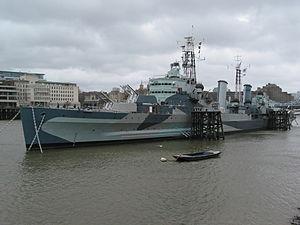
Un croiseur est un navire de guerre. Depuis le début des années 1990 et la mise hors service de tous les cuirassés, c'est le plus puissant et le plus grand des bâtiments de combat, exception faite des porte-avions.